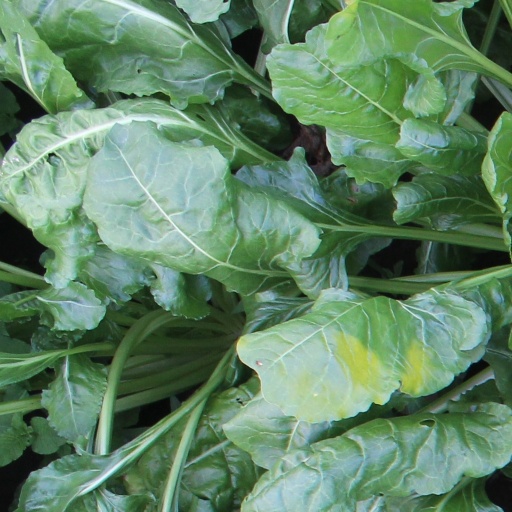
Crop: sugar beet